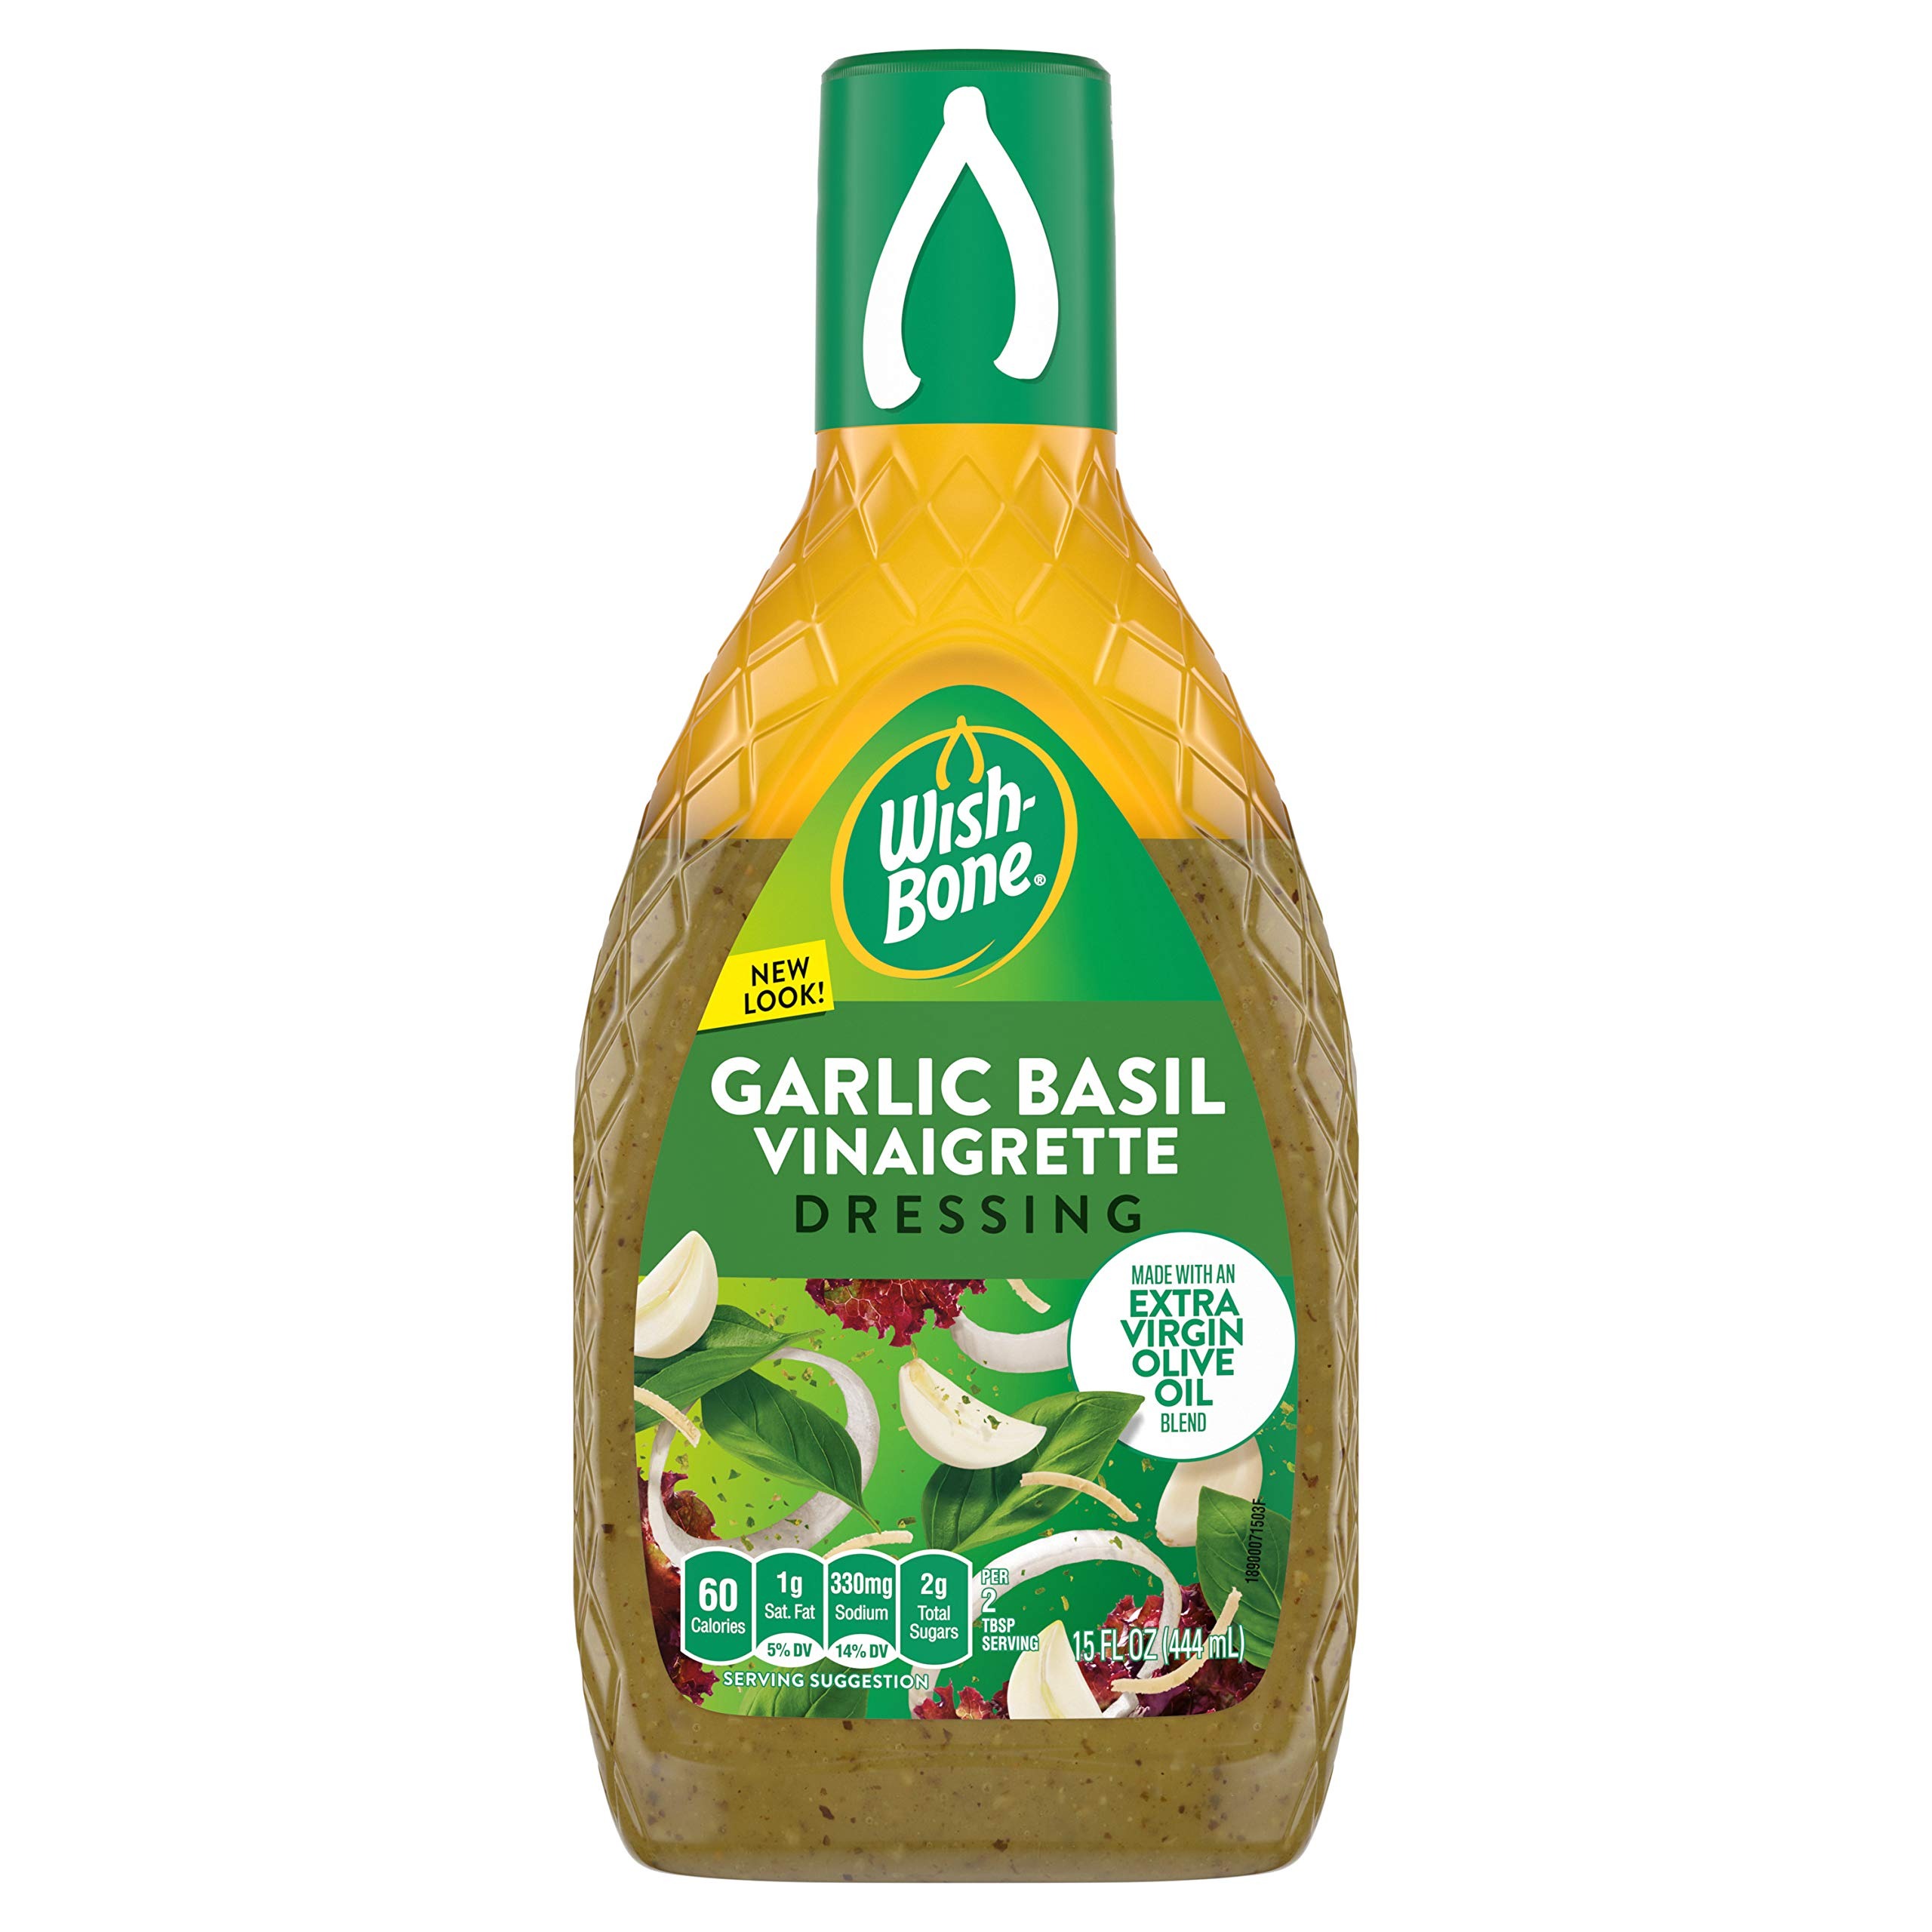
Item Name: Wish-Bone Salad Dressing, Garlic Basil Italian Dressing, 15 oz
Bullet Point 1: One 15 fl oz bottle of Wish-Bone Extra Virgin Olive Oil Blend Garlic Basil Italian Dressing
Bullet Point 2: Robust Italian salad dressing adds bold flavor to your favorite dishes
Bullet Point 3: Made with flavors of basil, garlic and Romano cheese
Bullet Point 4: Italian dressing with garlic is made without high fructose corn syrup
Bullet Point 5: Salad dressing adds bold flavor to pasta salad, marinades, greens and more
Value: 15.0
Unit: Ounce

Price: 3.94